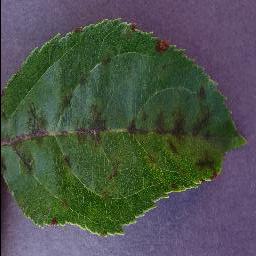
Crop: apple
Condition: scab